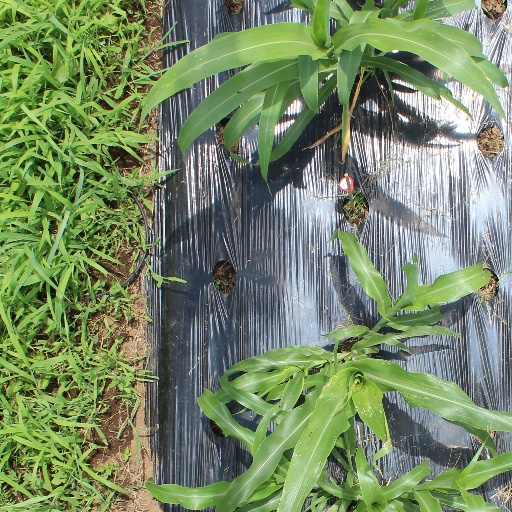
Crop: sorghum